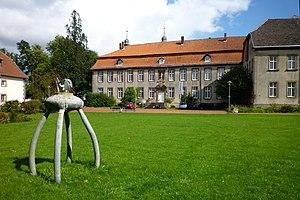
Willebadessen est une ville de Rhénanie-du-Nord-Westphalie, située dans l'arrondissement de Höxter, dans le district de Detmold, dans le Landschaftsverband de Westphalie-Lippe.